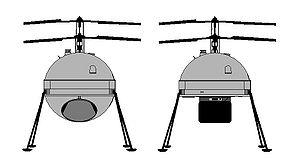
Le MBVK-137 est un drone de reconnaissance, de surveillance des frontières, de missions de police et de contrôle de l'environnement produit par la société russe Kamov. Il peut déposer des charges spéciales d'urgence en situations de détresse et transmettre des informations à partir de zones dangereuses.